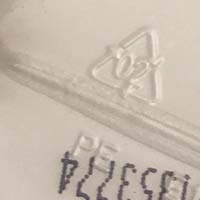
Plastic recycling code class: 2_high_density_polyethylene_PE-HD